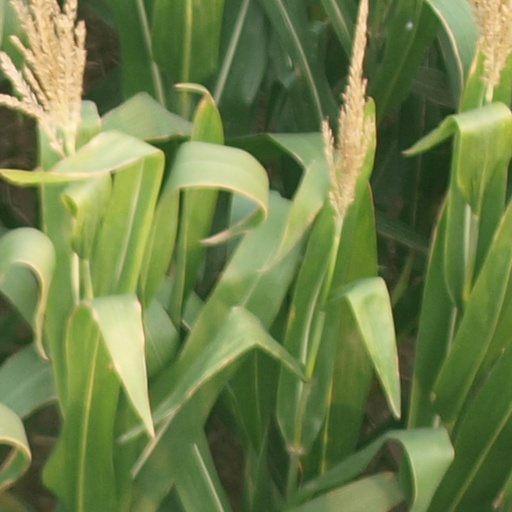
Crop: maize; corn